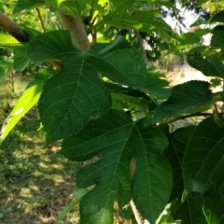
Variety: RedKing